La Clase

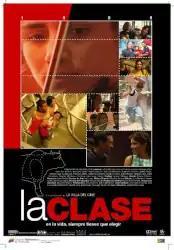
Film poster

La Clase (English: The [Social] Class) is a 2007 Venezuelan film produced by Venezuela's state-owned Villa del Cine and directed by José Antonio Varela. It is based on the novel of the same name by Farruco Sesto.